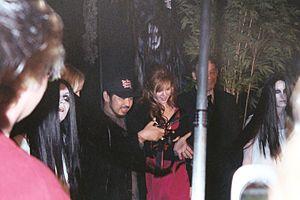
The Grudge 2 ou Rage Meurtrière 2 au Québec est un film d'horreur américano-japonais, réalisé par Takashi Shimizu et sorti en 2006.